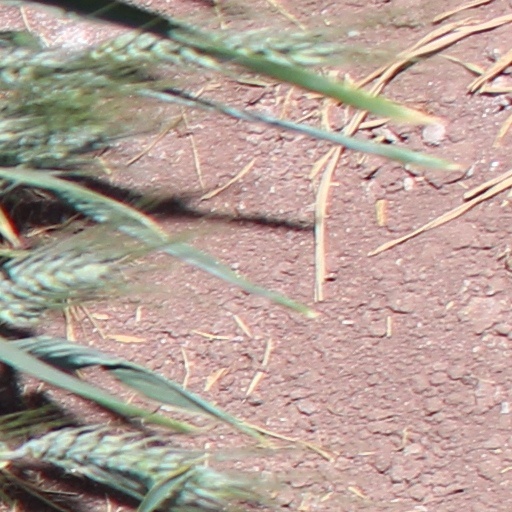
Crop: wheat